Brigade major

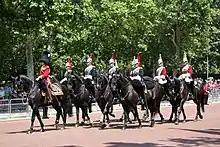
Brigade major Household Division leading troopers of the Household Cavalry back towards Buckingham Palace after Trooping the Colour

A brigade major was the chief of staff of a brigade in the British Army. They most commonly held the rank of major, although the appointment was also held by captains, and was head of the brigade's "G - Operations and Intelligence" section directly, and oversaw the two other branches, "A – Administration" and "Q – Quartermaster". Intentionally ranked lower than the lieutenant colonels commanding the brigade's combat battalions, his role was to expand on, detail and execute the intentions of the commanding brigadier.